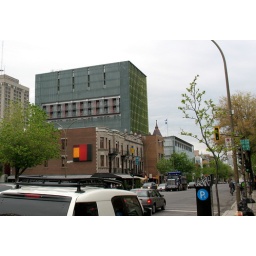
the building looks more impressive in real life - very colorful